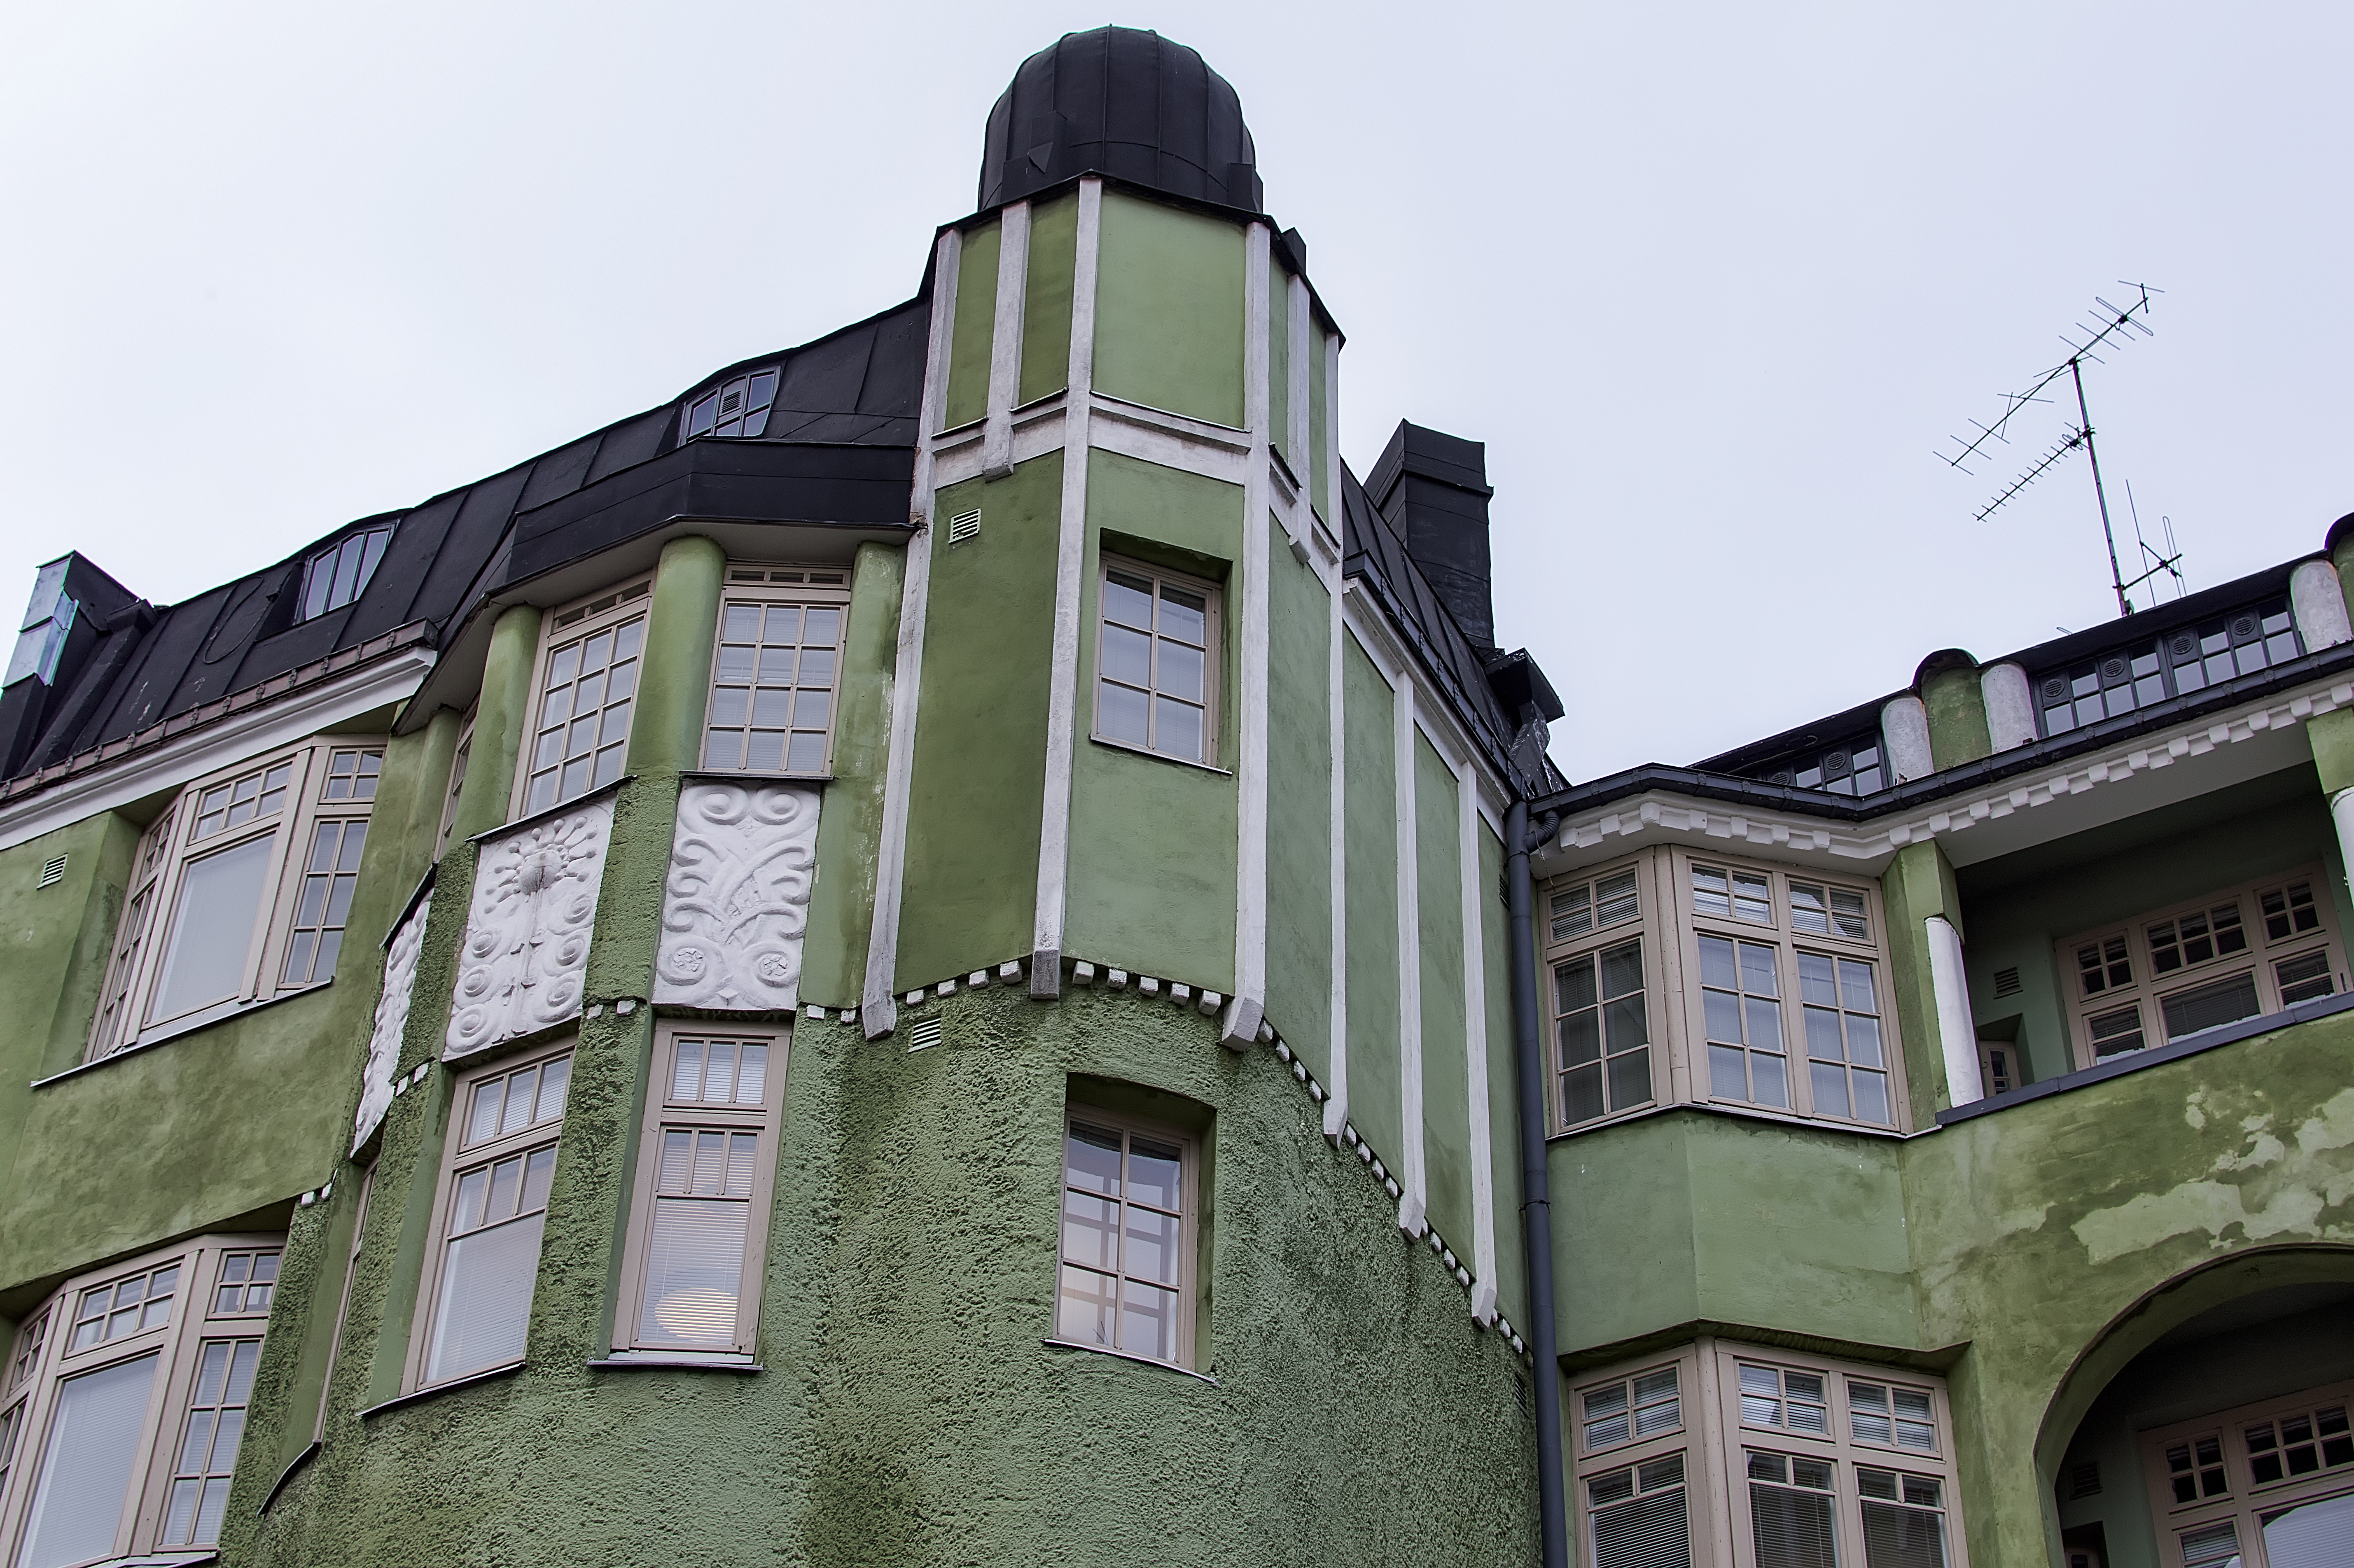
nature, neighbourhood, town, urban area, house, city, landmark, road, architecture, residential area, wall, human settlement, downtown, facade, street